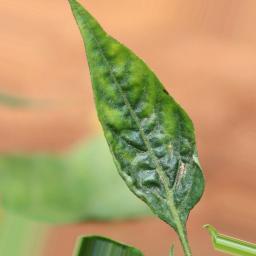
Label: mites_and_trips